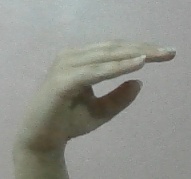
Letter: jeem